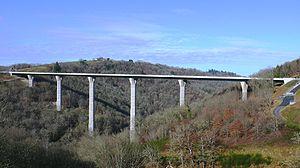
A89 - Viaduc de l'Elle le jour de l'inauguration
La liste de ponts de la Dordogne recense les principaux ponts situés sur le département de la Dordogne.
Le viaduc de l'Elle a été construit entre 2006 et 2007, à Villac, pour permettre à l'autoroute A89 de franchir la vallée de l'Elle, au nord de Terrasson-Lavilledieu.
En droit français, la conception-réalisation est définie dans le droit de la construction par l'article 18 de la loi MOP.